The Diary of a Country Priest

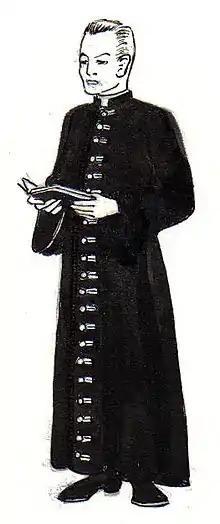

The Diary of a Country Priest is a 1936 novel by the French writer Georges Bernanos. The novel received the Grand Prix du roman de l'Académie française. In 1950 it was named one of the twelve best novels in the French language published between 1900 and 1950. It was the basis for the 1951 film "Diary of a Country Priest", directed by Robert Bresson.